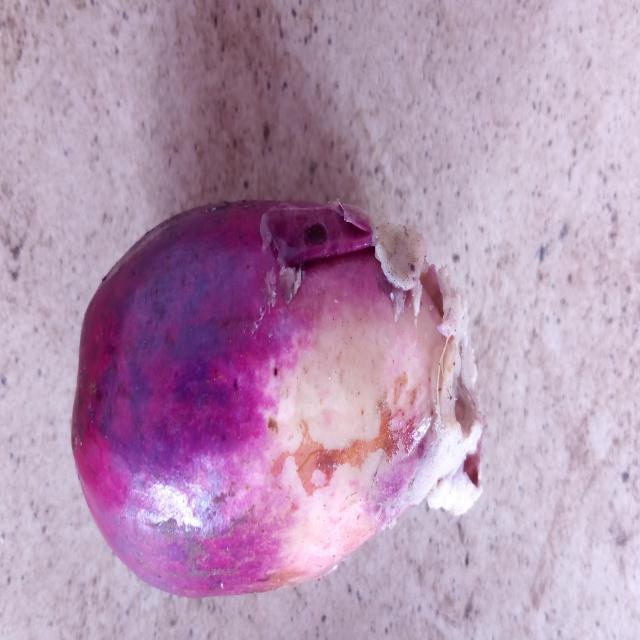
Plum grade: rotten